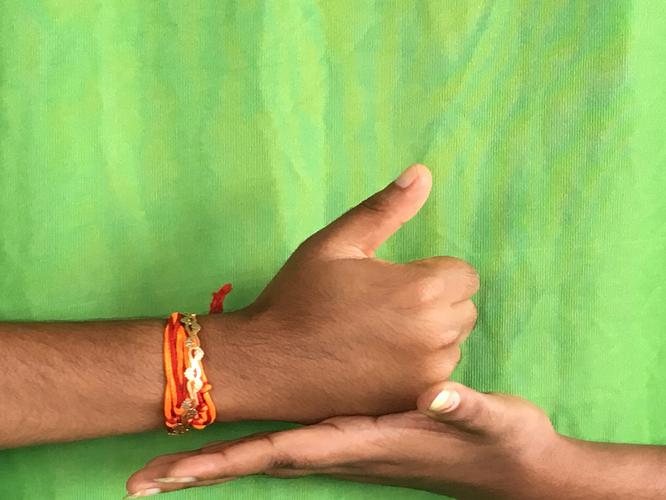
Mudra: Shivalinga
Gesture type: double_hand